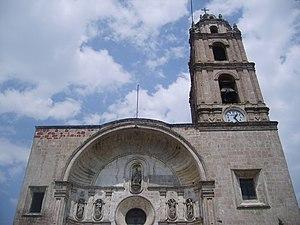
Zumpango est l'une de 125 municipalités de l'État de Mexico au Mexique.